Sir Alexander Milne, 1st Baronet

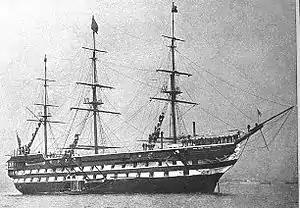
The second-rate , Milne's flagship when he commanded the North America and West Indies Station in the early 1860s

Promoted to rear-admiral on 20 January 1858 and appointed Knight Commander of the Order of the Bath (Civil) on 20 December 1858, Milne became Fourth Naval Lord in the second Derby–Disraeli ministry in April 1859. During his service at the Admiralty from December 1847 to June 1859 he served under four different First Lords of the Admiralty in three Liberal and two Conservative administrations.